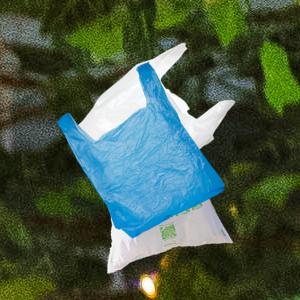
Label: plasticbags